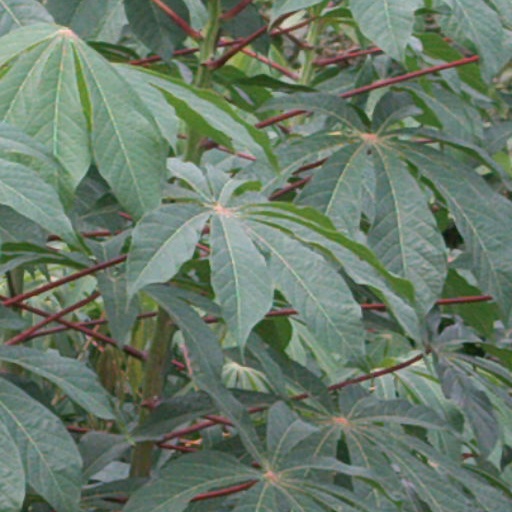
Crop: cassava